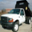
Label: truck